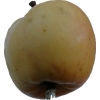
Label: Apple 14